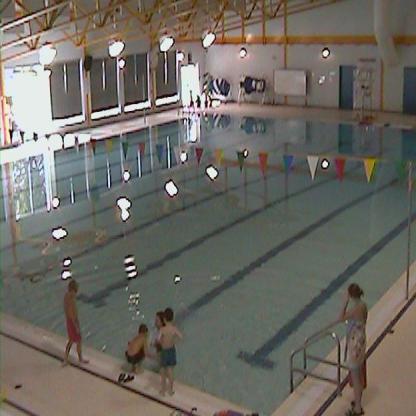
Scene: Indoor